Culture of Mexico

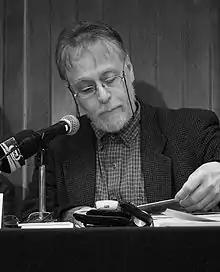
David Huerta is a contemporary philosopher and poet who examines human existence, freedom, and meaning in Mexican society, blending philosophy with art and literature.

Mexican literature has its antecedents in the literature of the indigenous settlements of Mesoamerica and European literature. The most well known pre-Hispanic poet is Netzahualcoyotl. Modern Mexican literature is influenced by the concepts of the Spanish colonialization of Mesoamerica. Outstanding colonial writers and poets include Juan Ruiz de Alarcón and Sor Juana Inés de la Cruz.